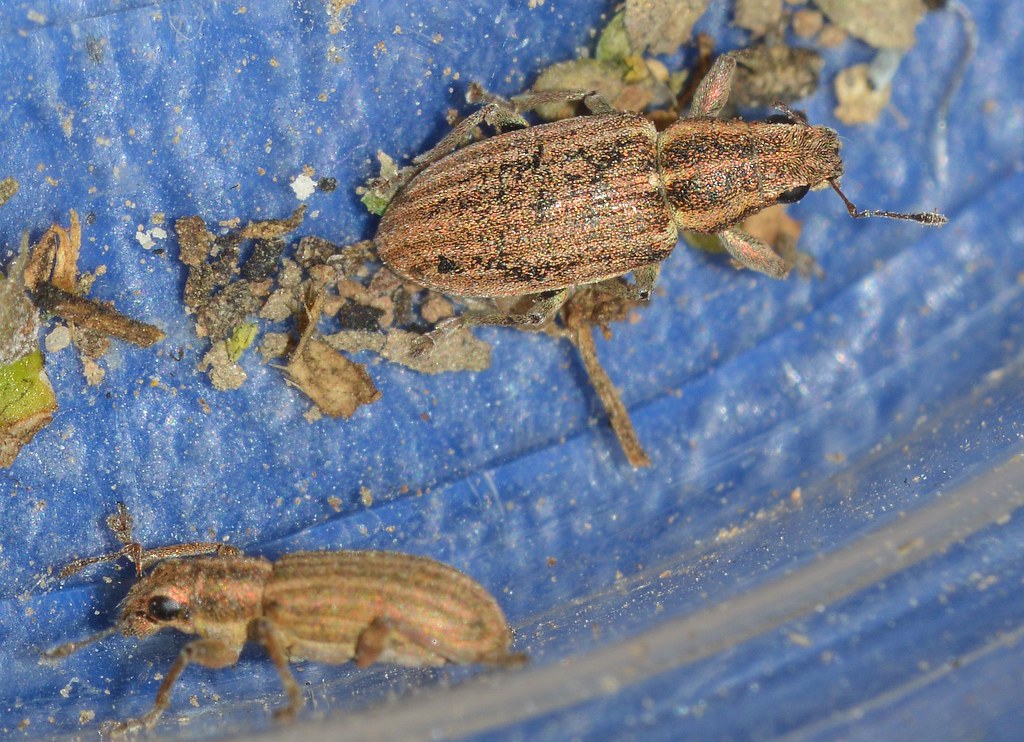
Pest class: pea_leaf_weevil